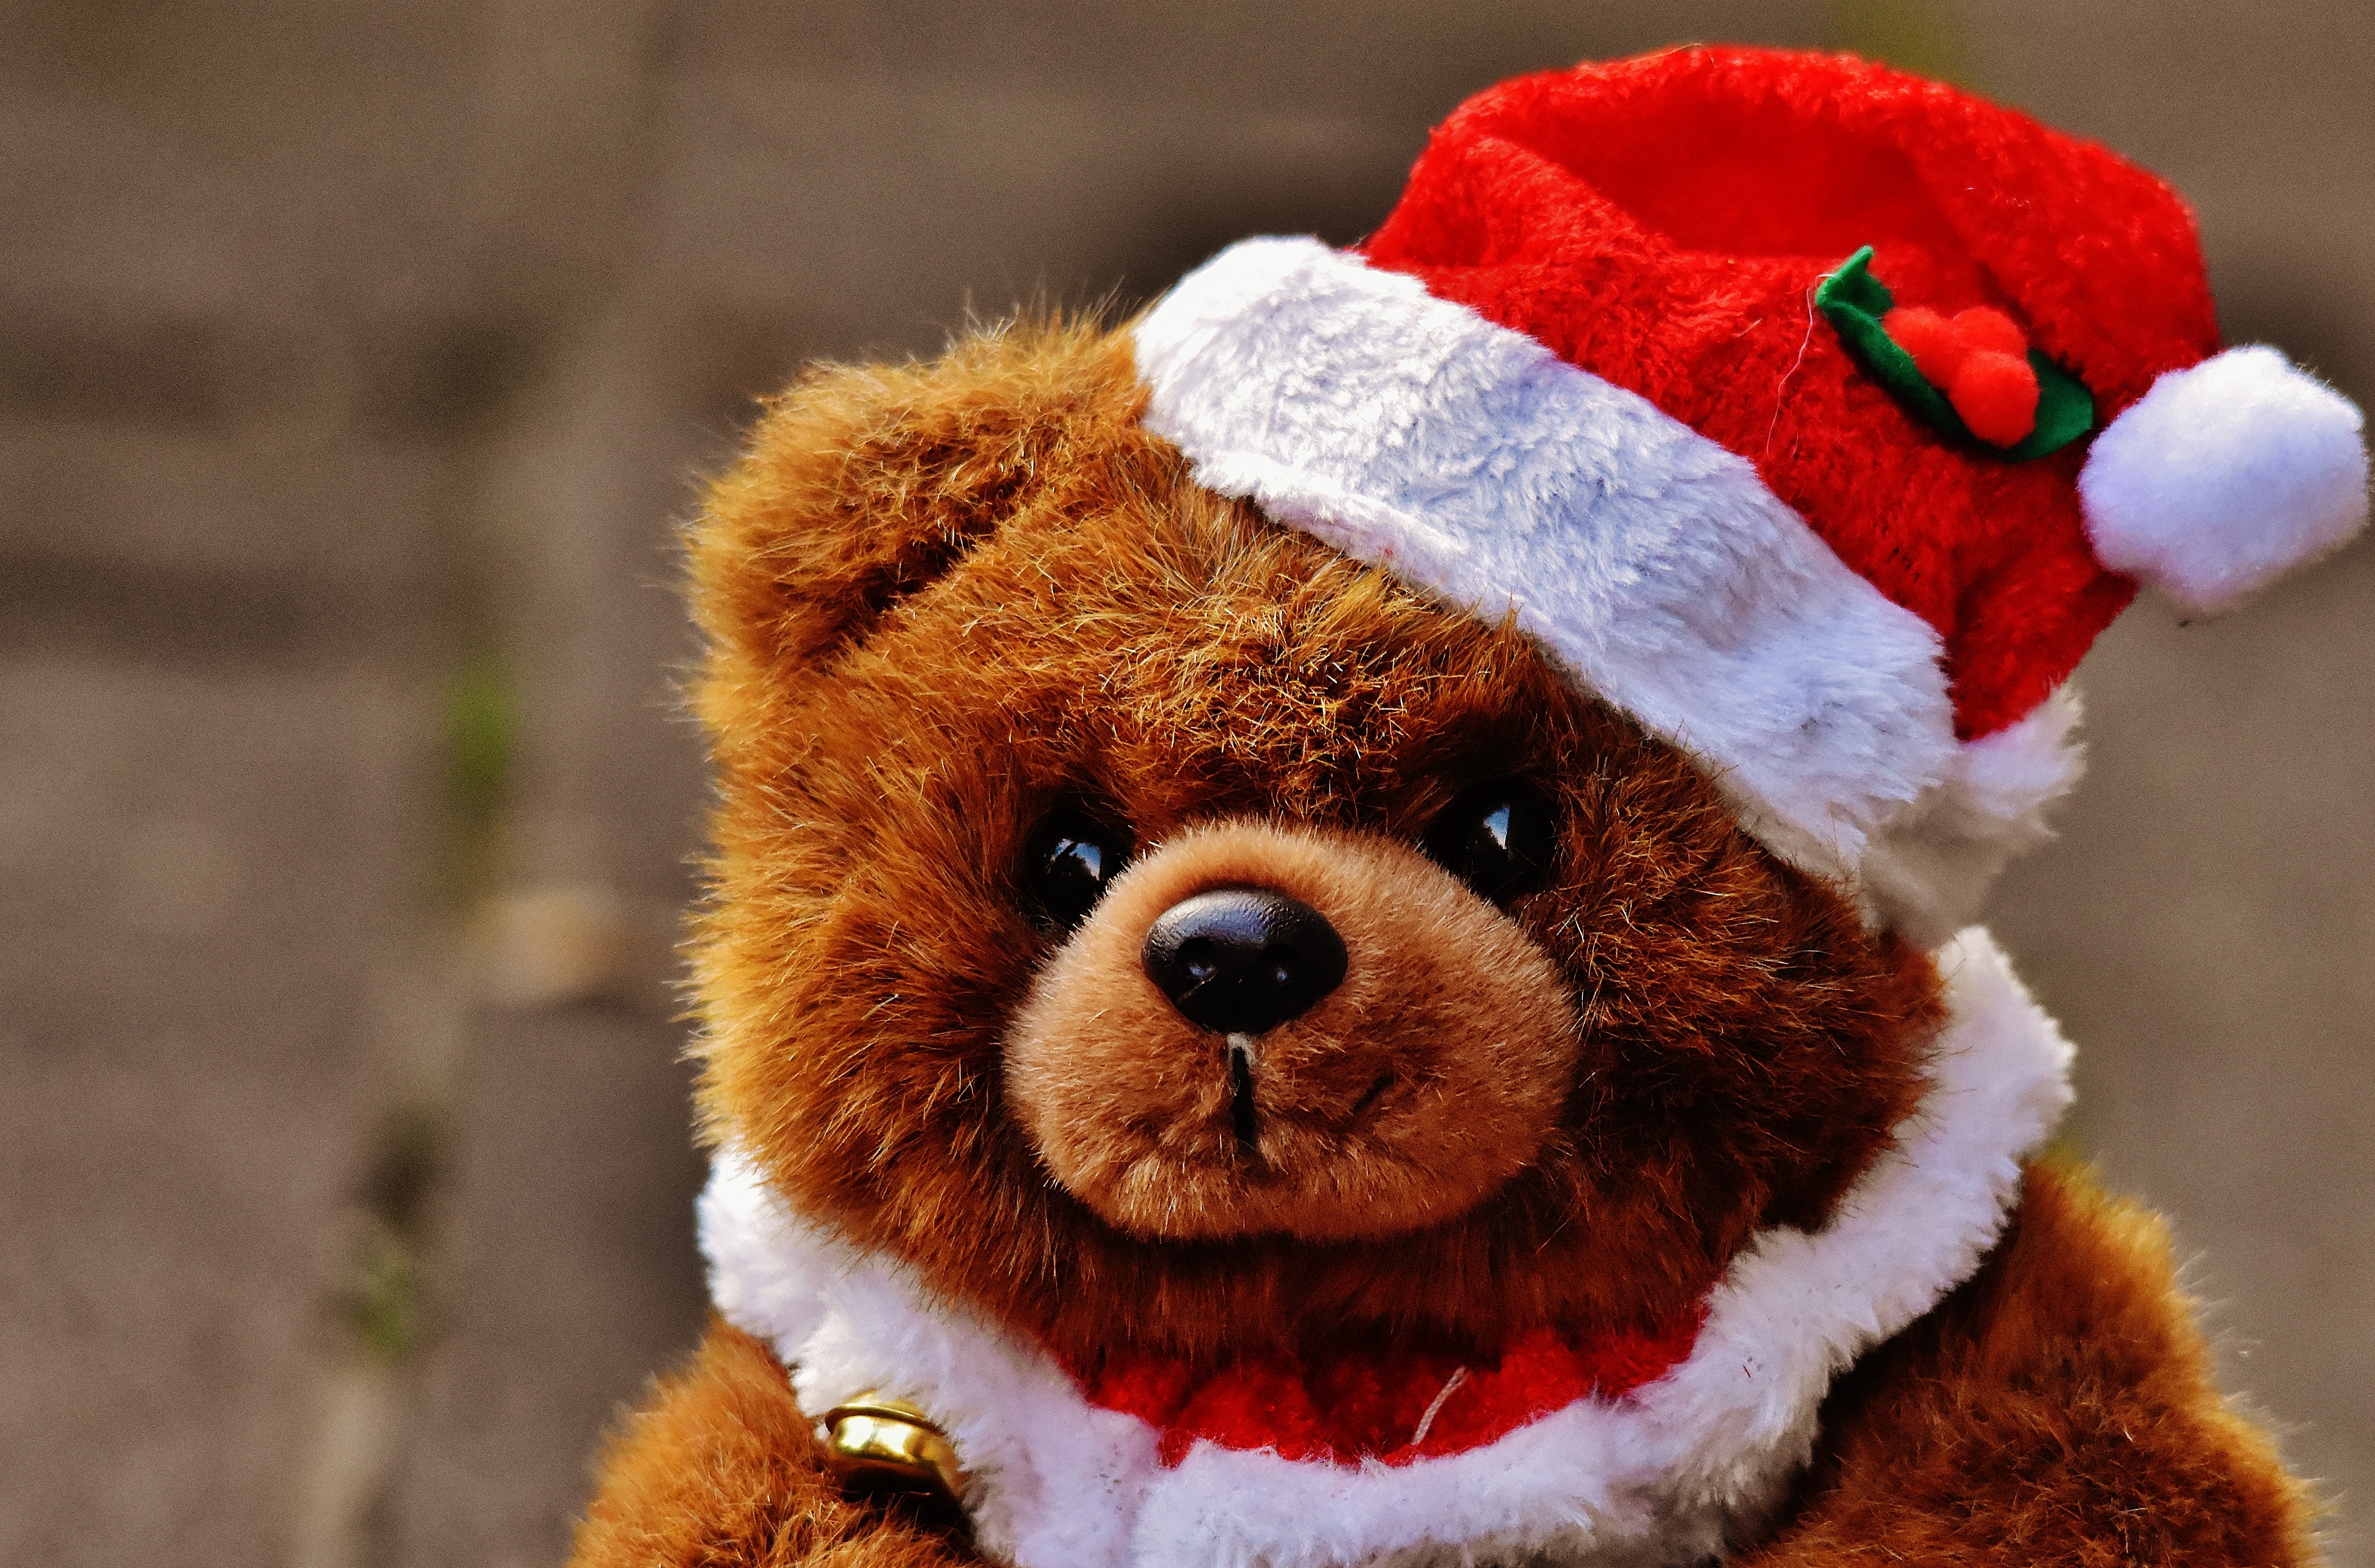
play, sweet, animal, cute, bear, christmas, toy, brown bear, red panda, teddy bear, santa hat, textile, face, children, toys, bears, funny, plush, stuffed animal, greeting card, teddy, children toys, soft toy, furry teddy bear, stuffed animals, purry, stuffed toy, dog breed group